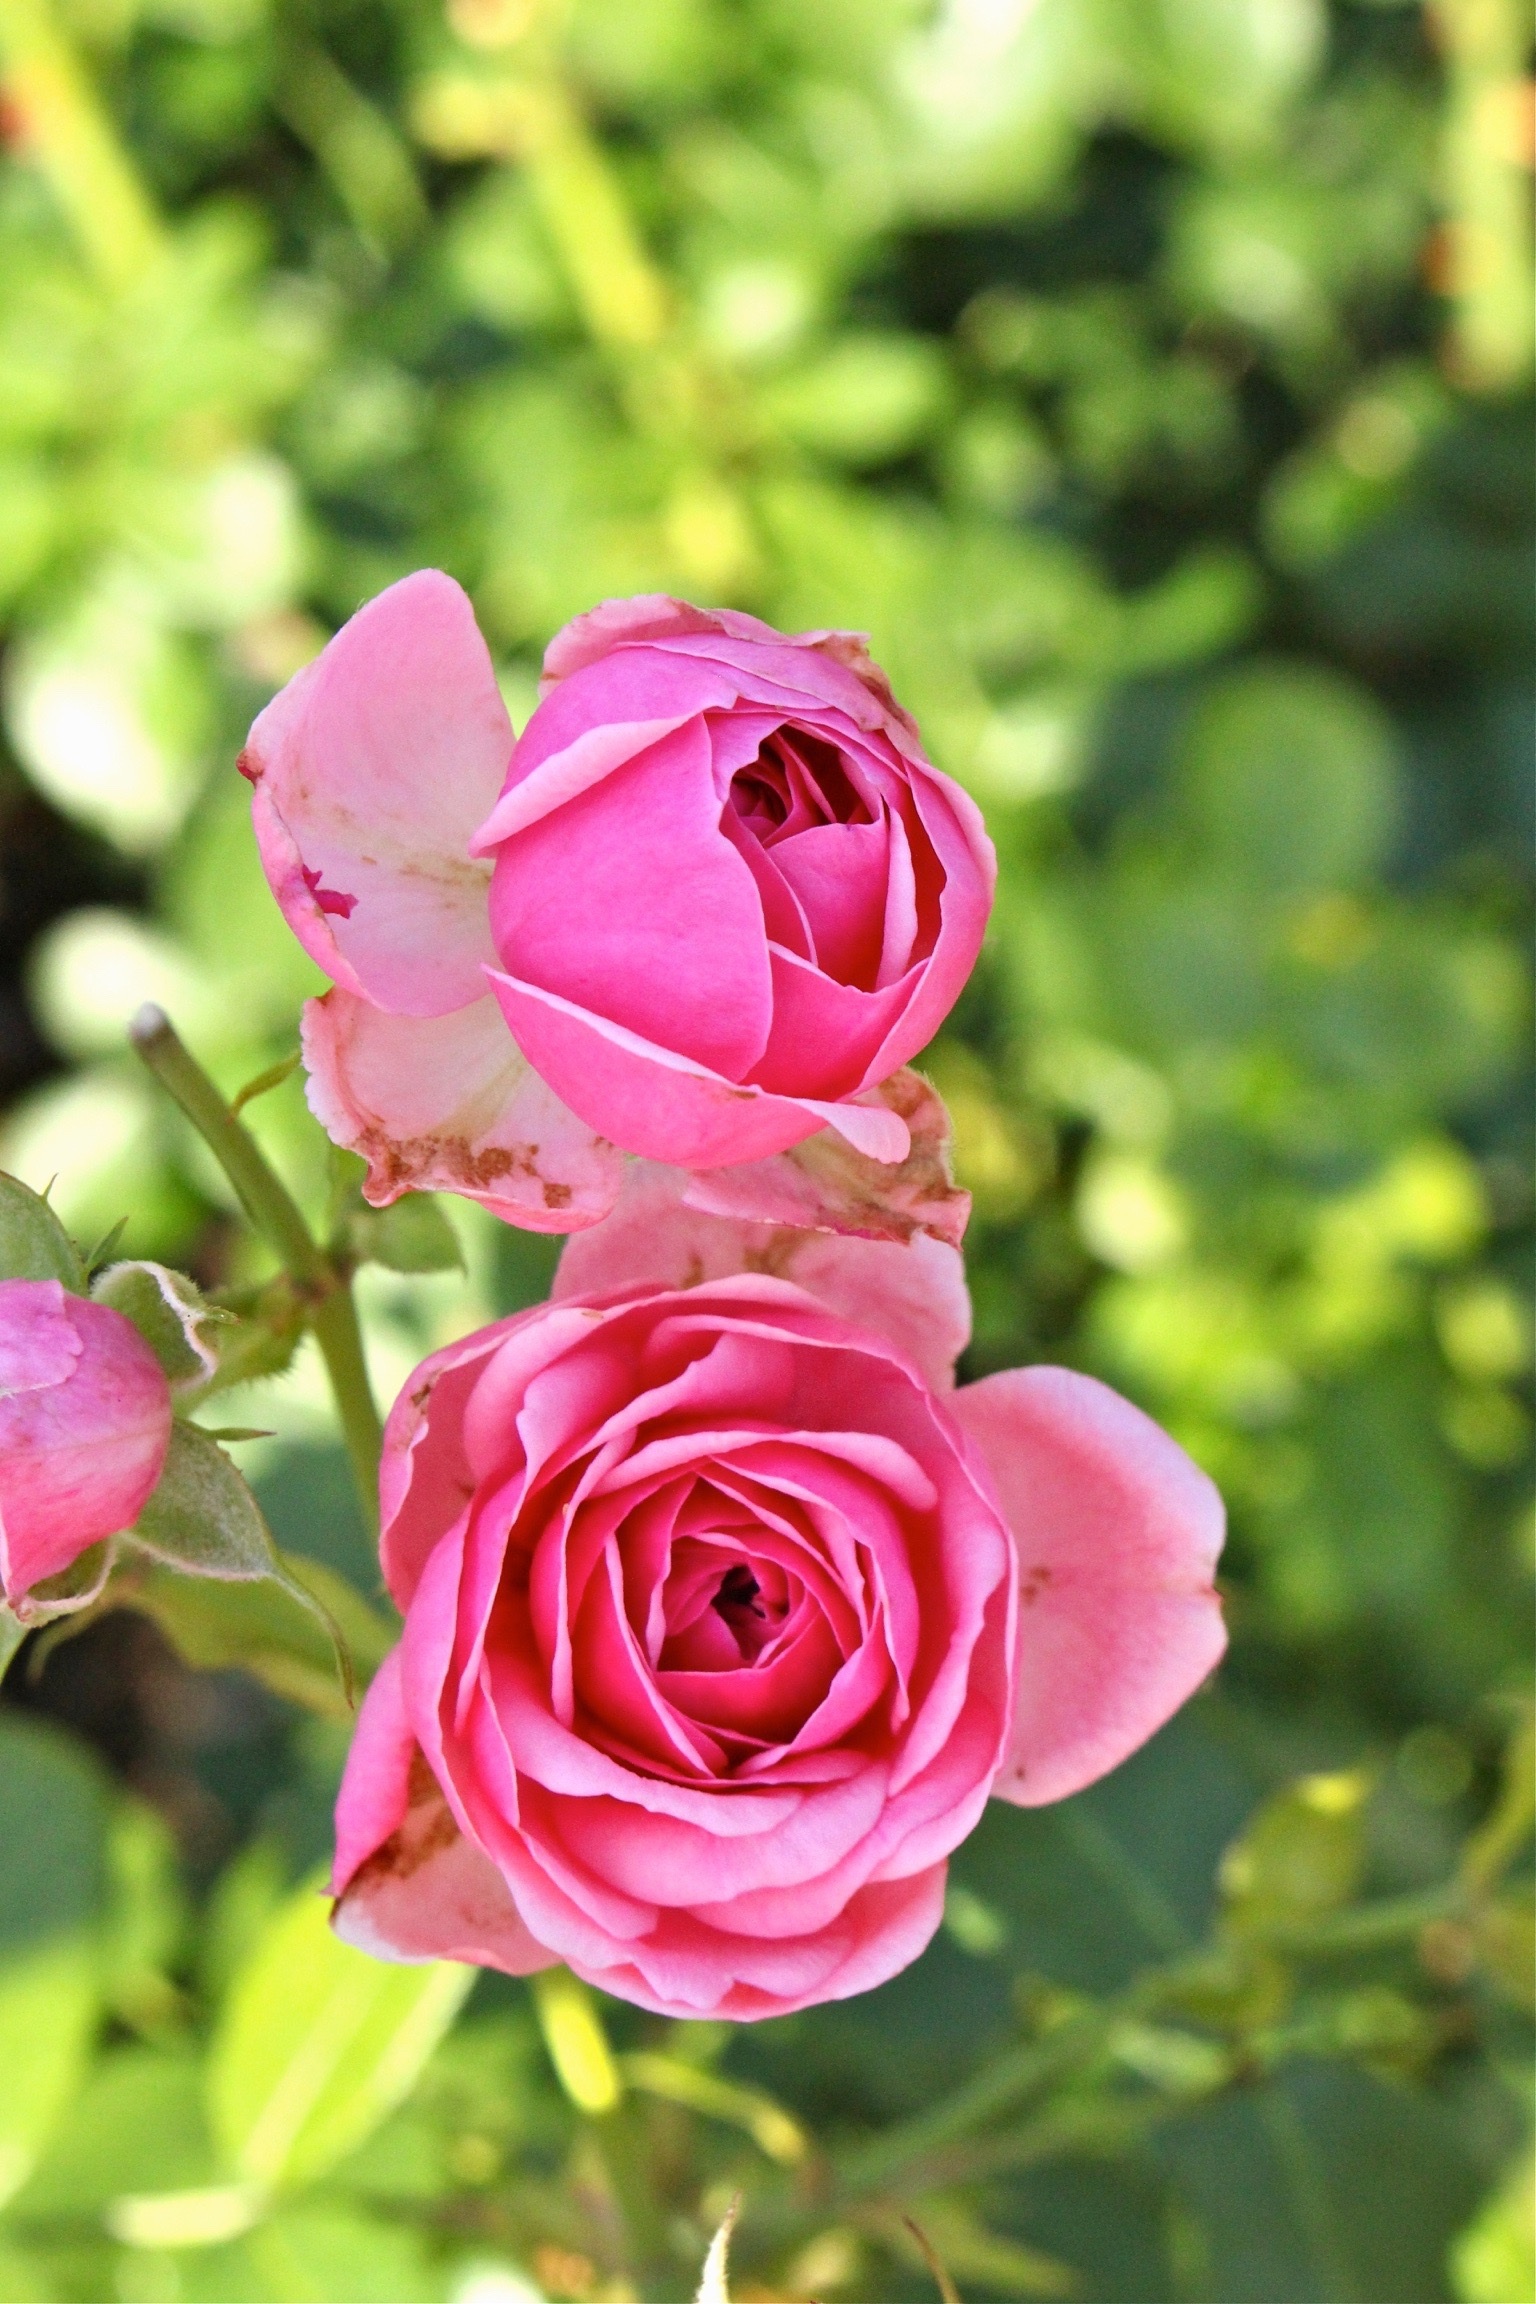
plant, flower, petal, rose, pink, floribunda, flowering plant, garden roses, rose family, land plant, rosa centifolia, rose order